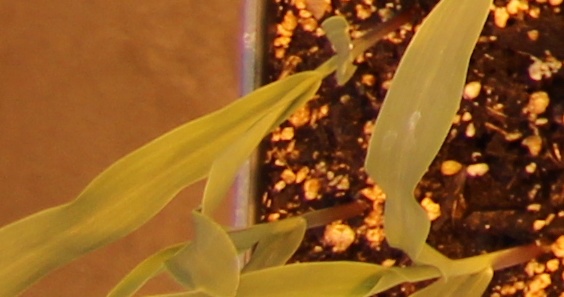
Label: Corn